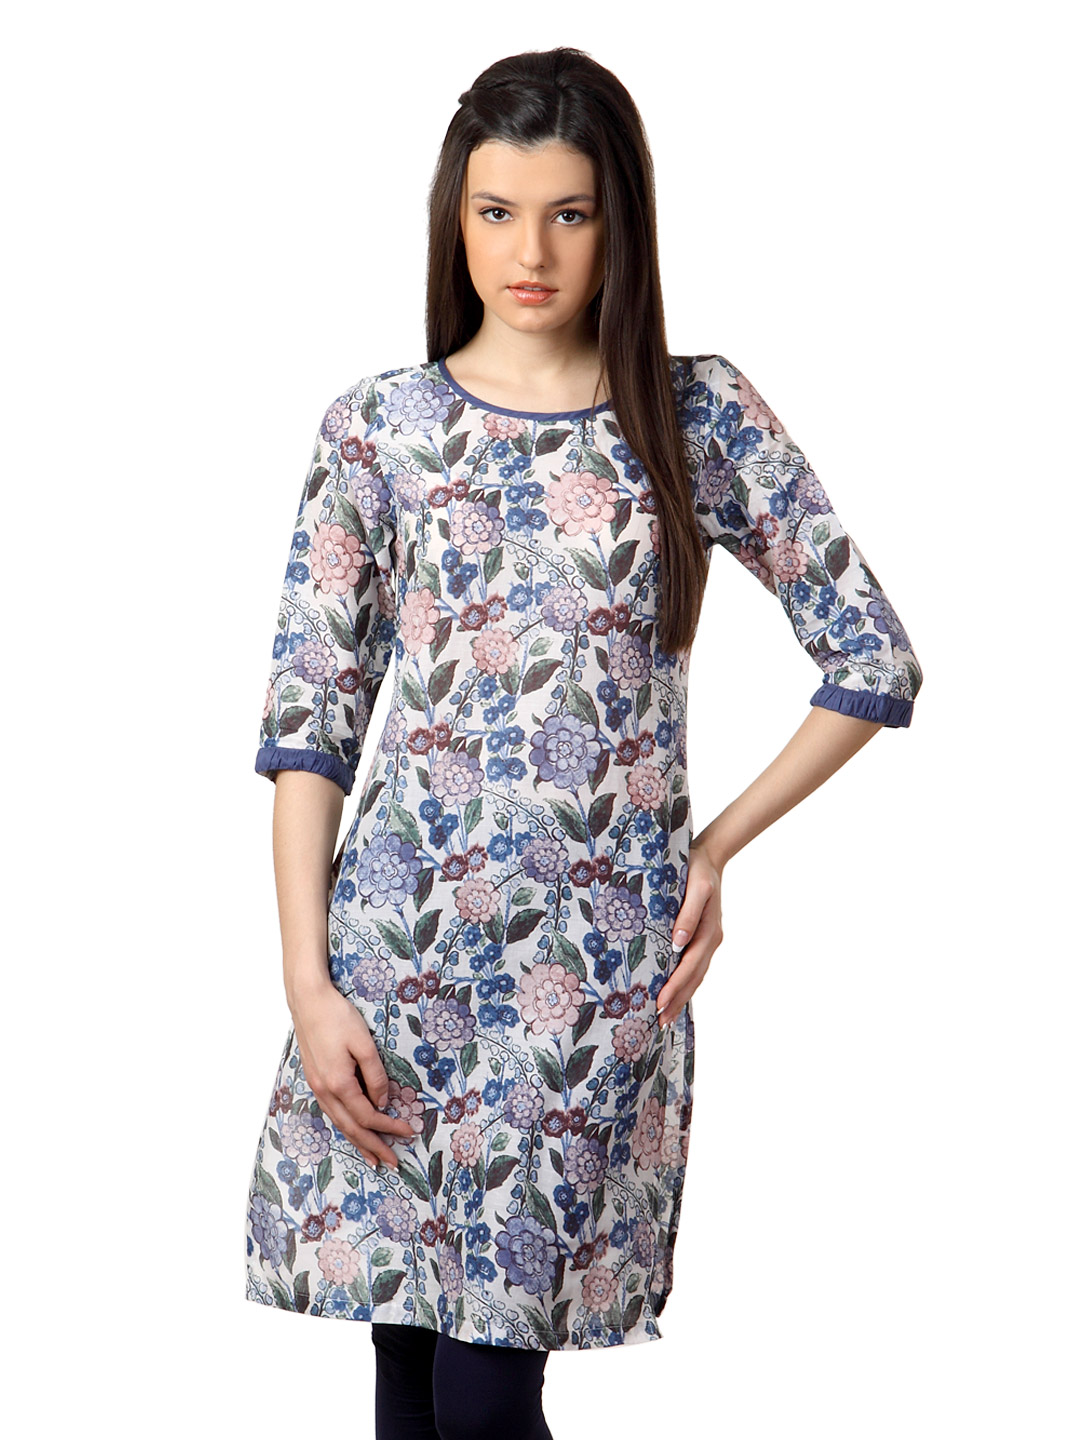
W Women Printed Blue Kurta
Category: Apparel / Topwear / Kurtas
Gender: Women
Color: Blue
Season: Summer 2012
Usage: Ethnic